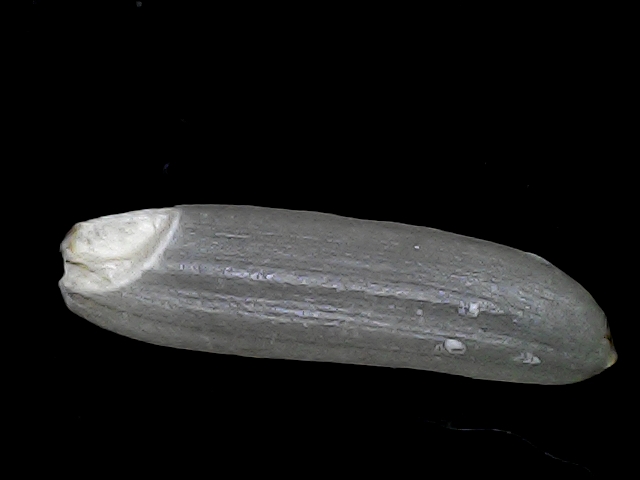
Rice variety: BRRI102